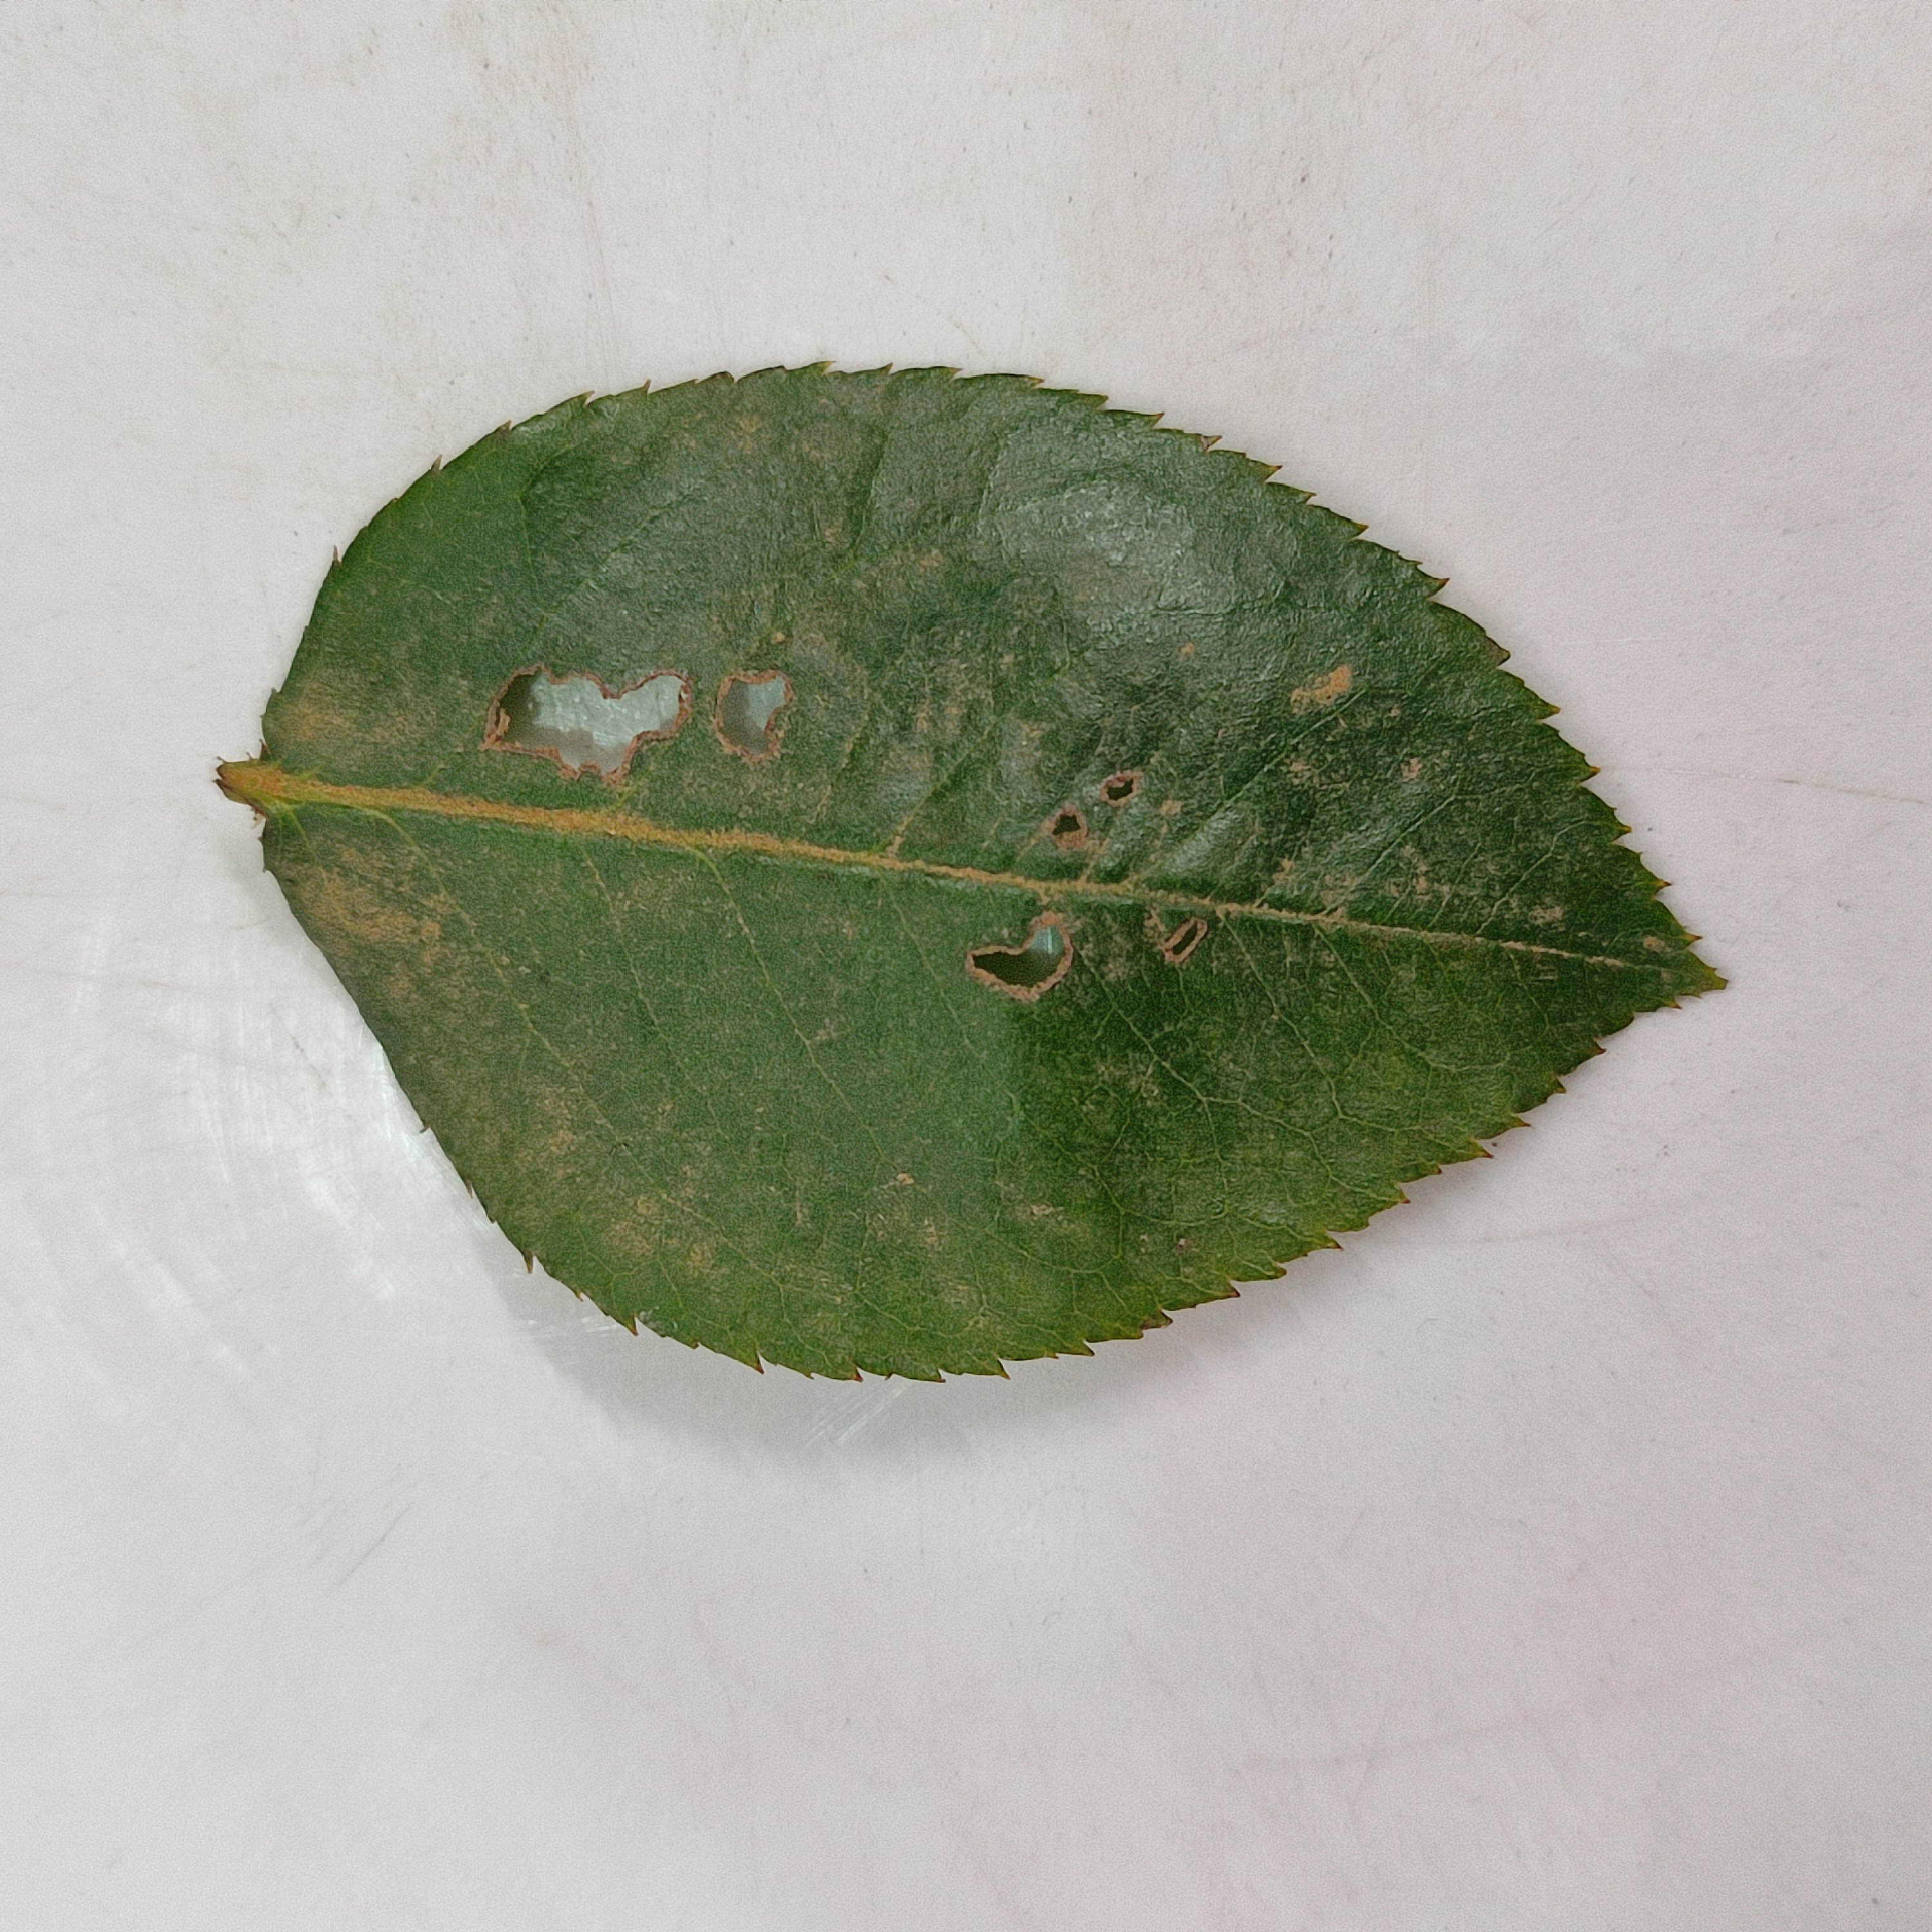
Label: Insect Hole